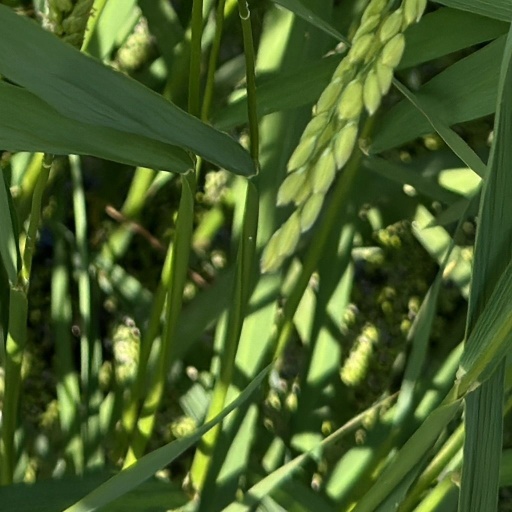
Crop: rice